BMW 8 Series (E31)

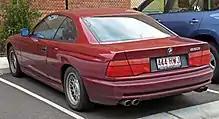
850i, rear view (showing square quad exhaust tips)

The 850i was the first model of the 8 Series launched in 1990 with the 5.0-litre M70B50 V12 engine having a power output of . It was available with either a 4-speed automatic or a 6-speed manual gearbox.